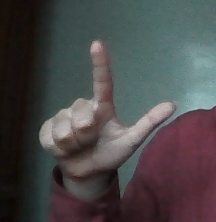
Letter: laam